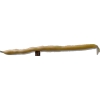
Label: bean_pod